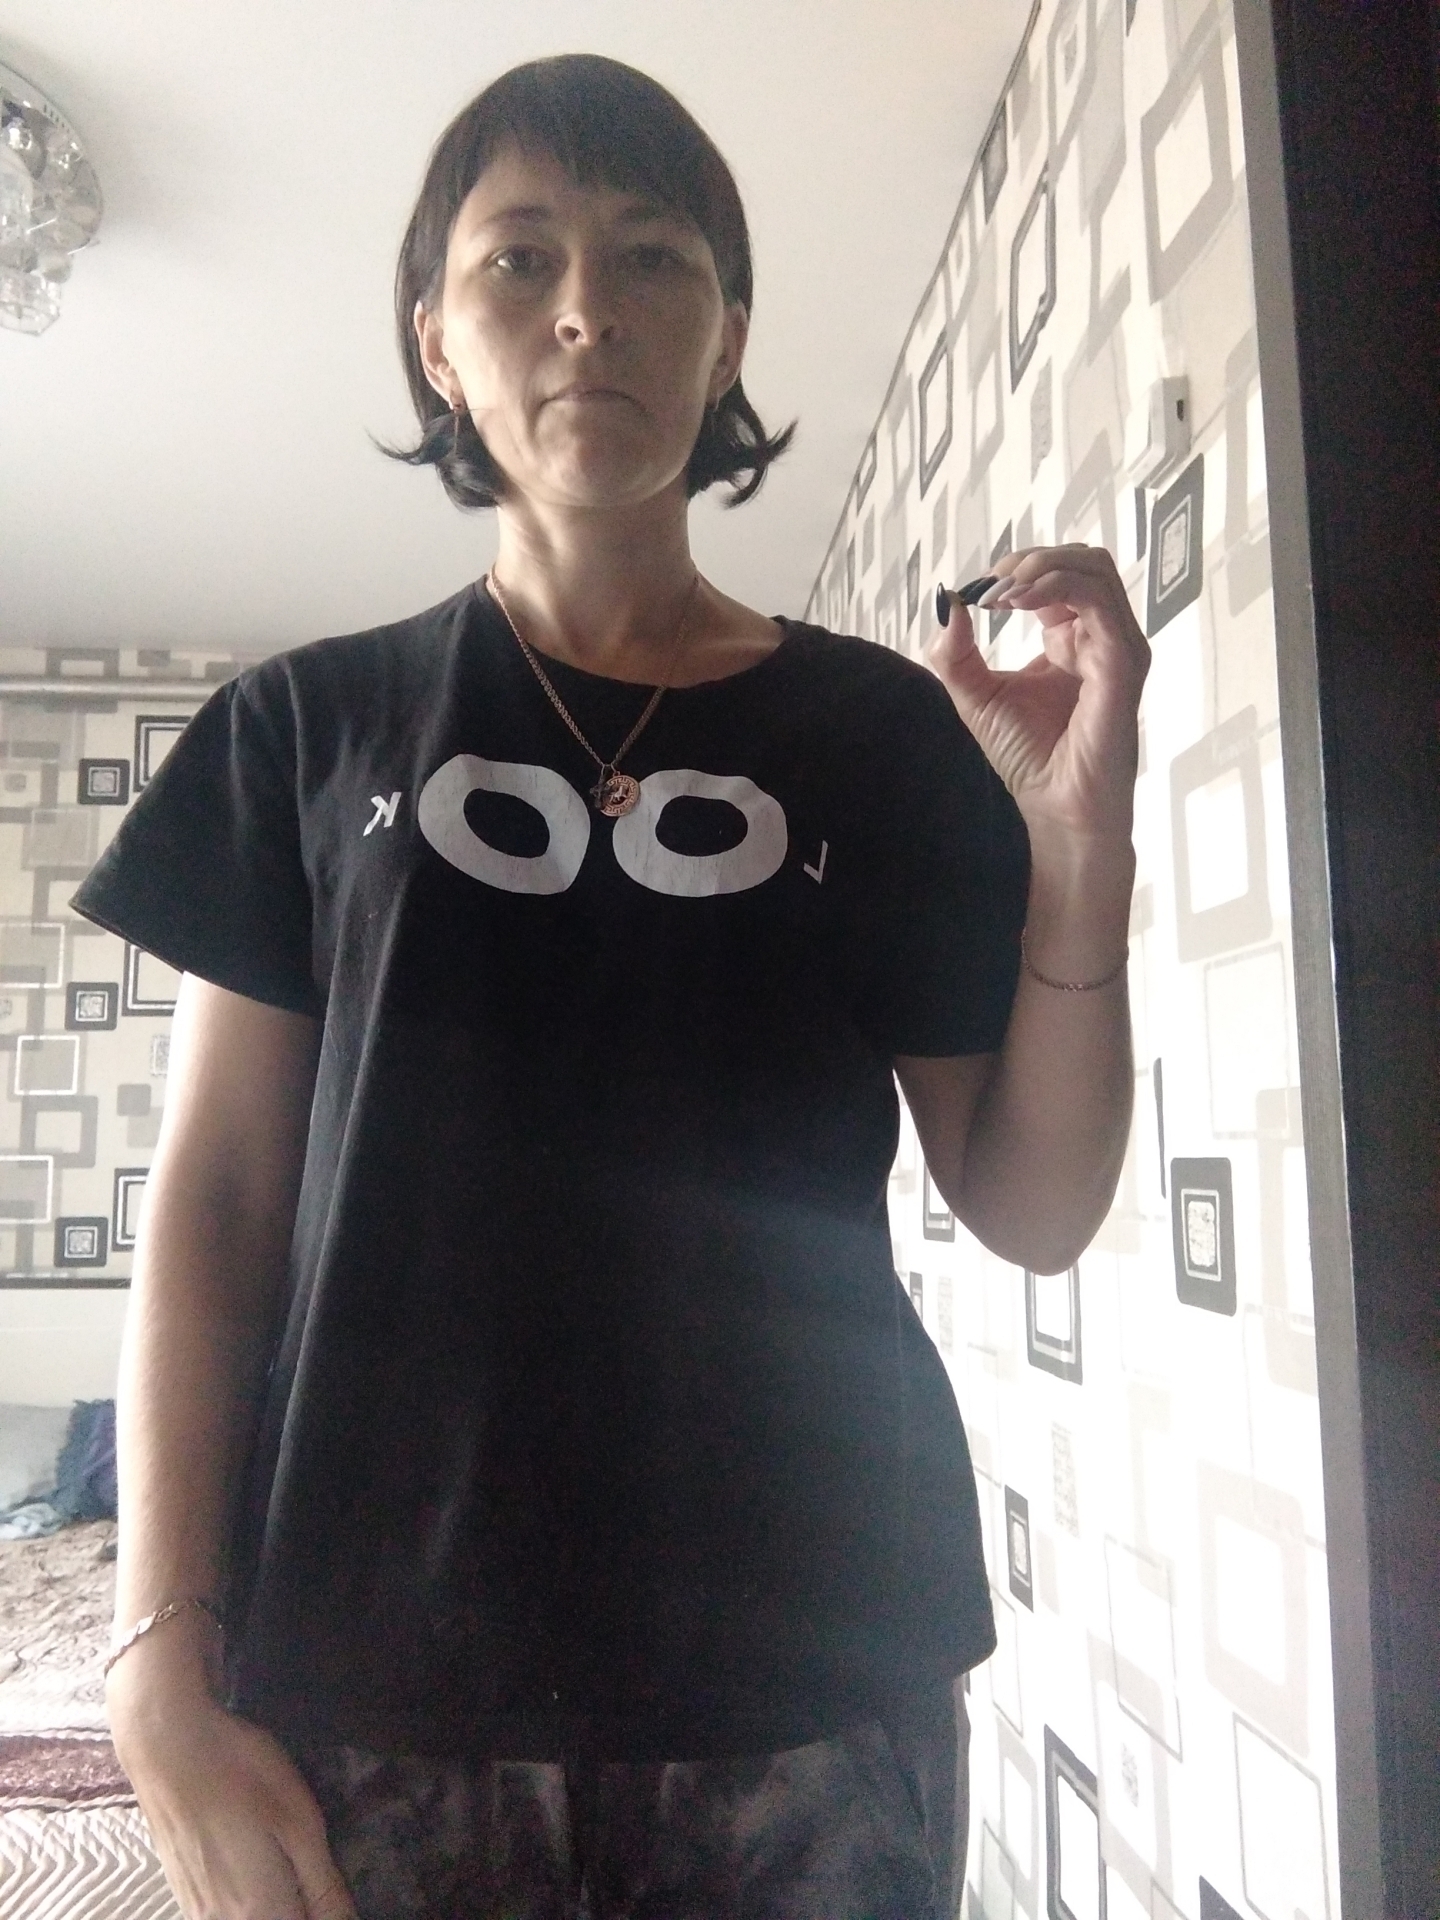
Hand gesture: grip